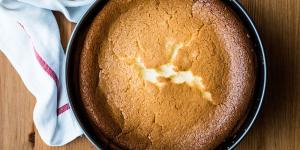
mejores moldes para bizcochos